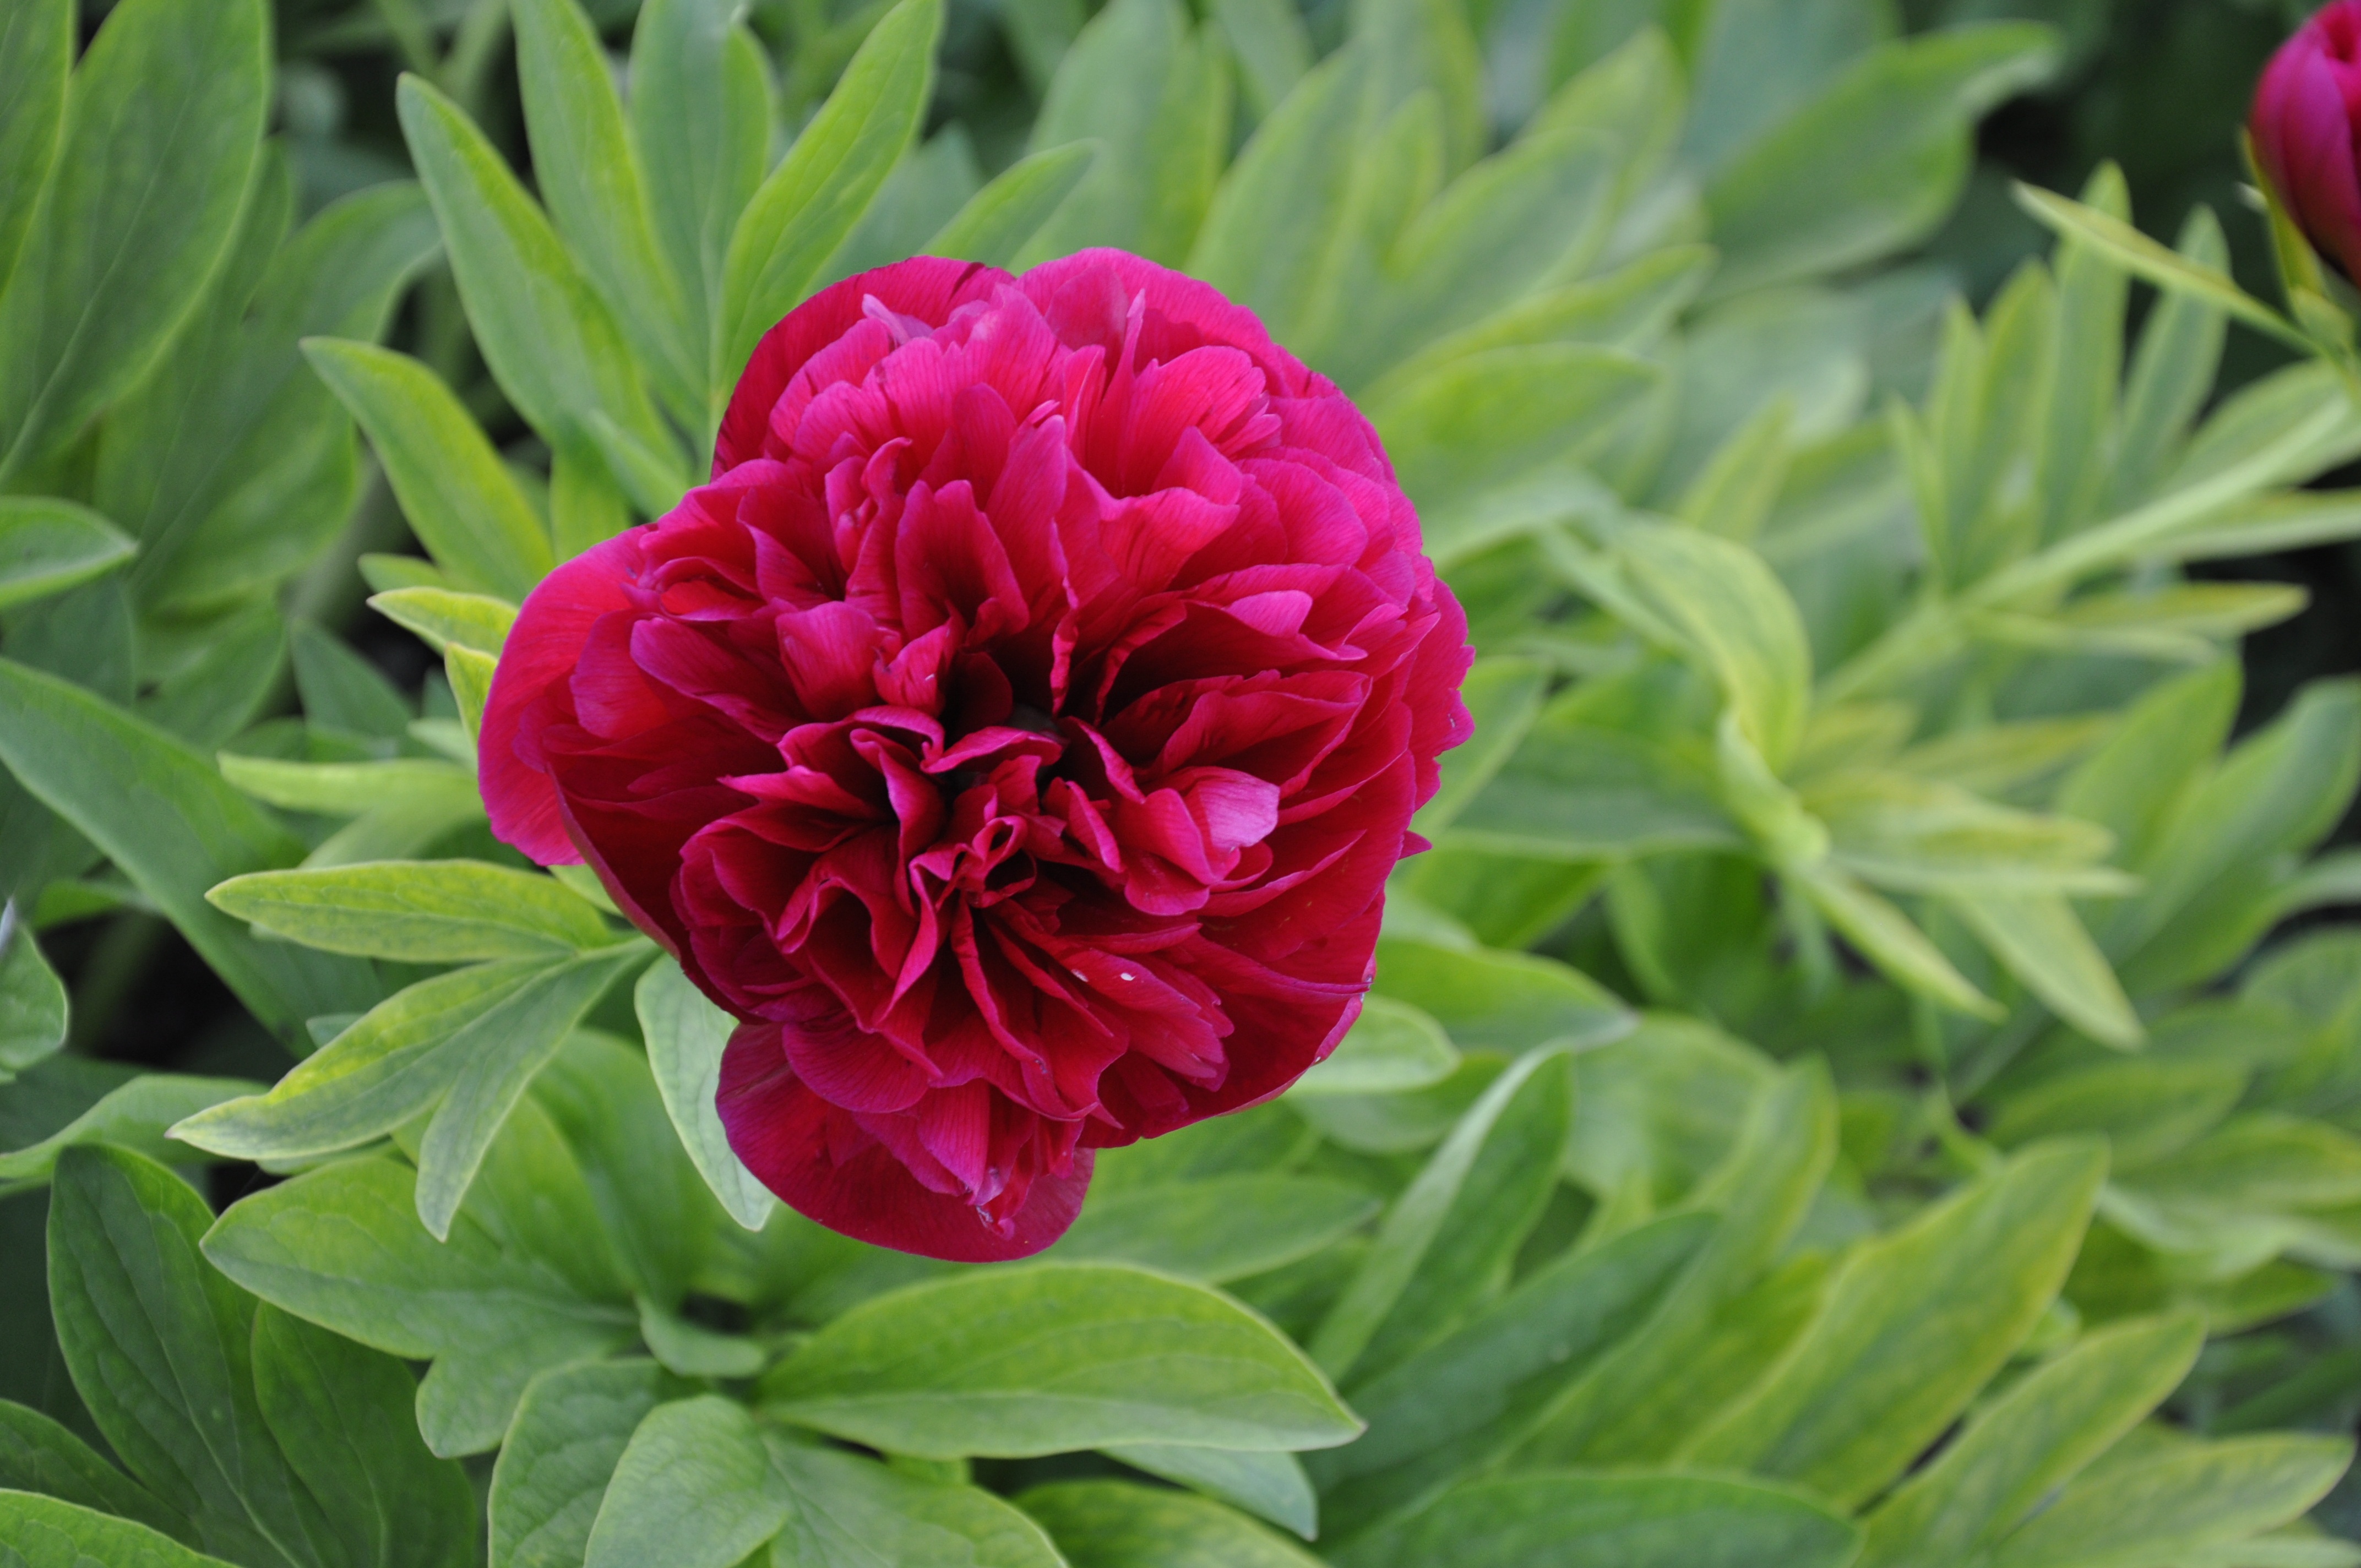
plant, flower, petal, spring, red, botany, closeup, dahlia, peony, flowering plant, daisy family, land plant